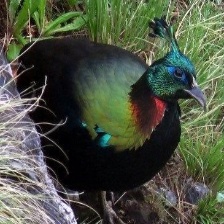
Species: HIMALAYAN MONAL
Scientific name: LOPHOPHORUS IMPEJANUS